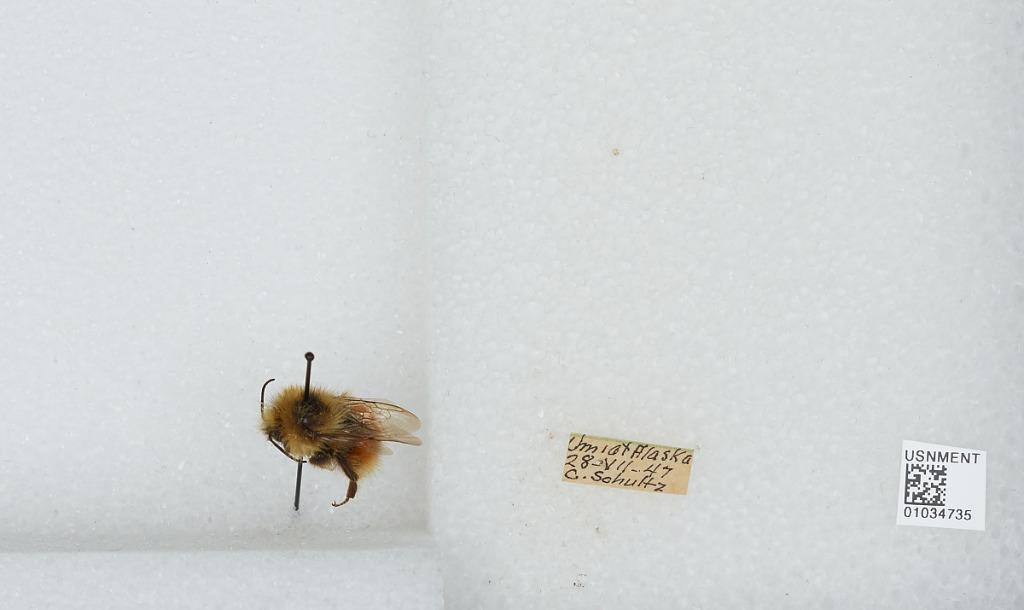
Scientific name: Bombus (Pyrobombus) sylvicola Kirby
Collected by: C. Schultz
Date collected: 1947-7-28
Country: United States
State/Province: Alaska
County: North Slope
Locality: Umiat
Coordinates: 69.3669, -152.144